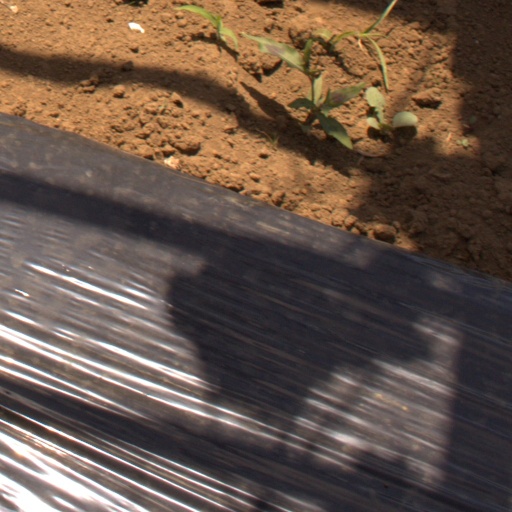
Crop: Jerusalem artichoke